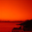
Label: sea